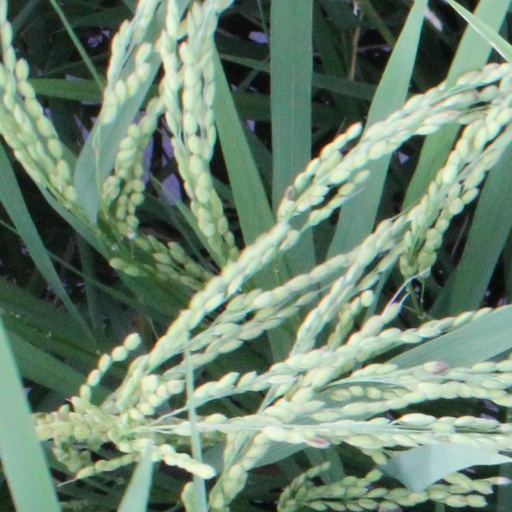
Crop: rice